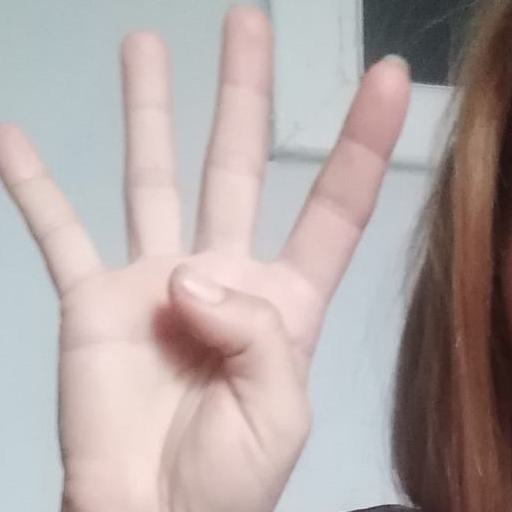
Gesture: four